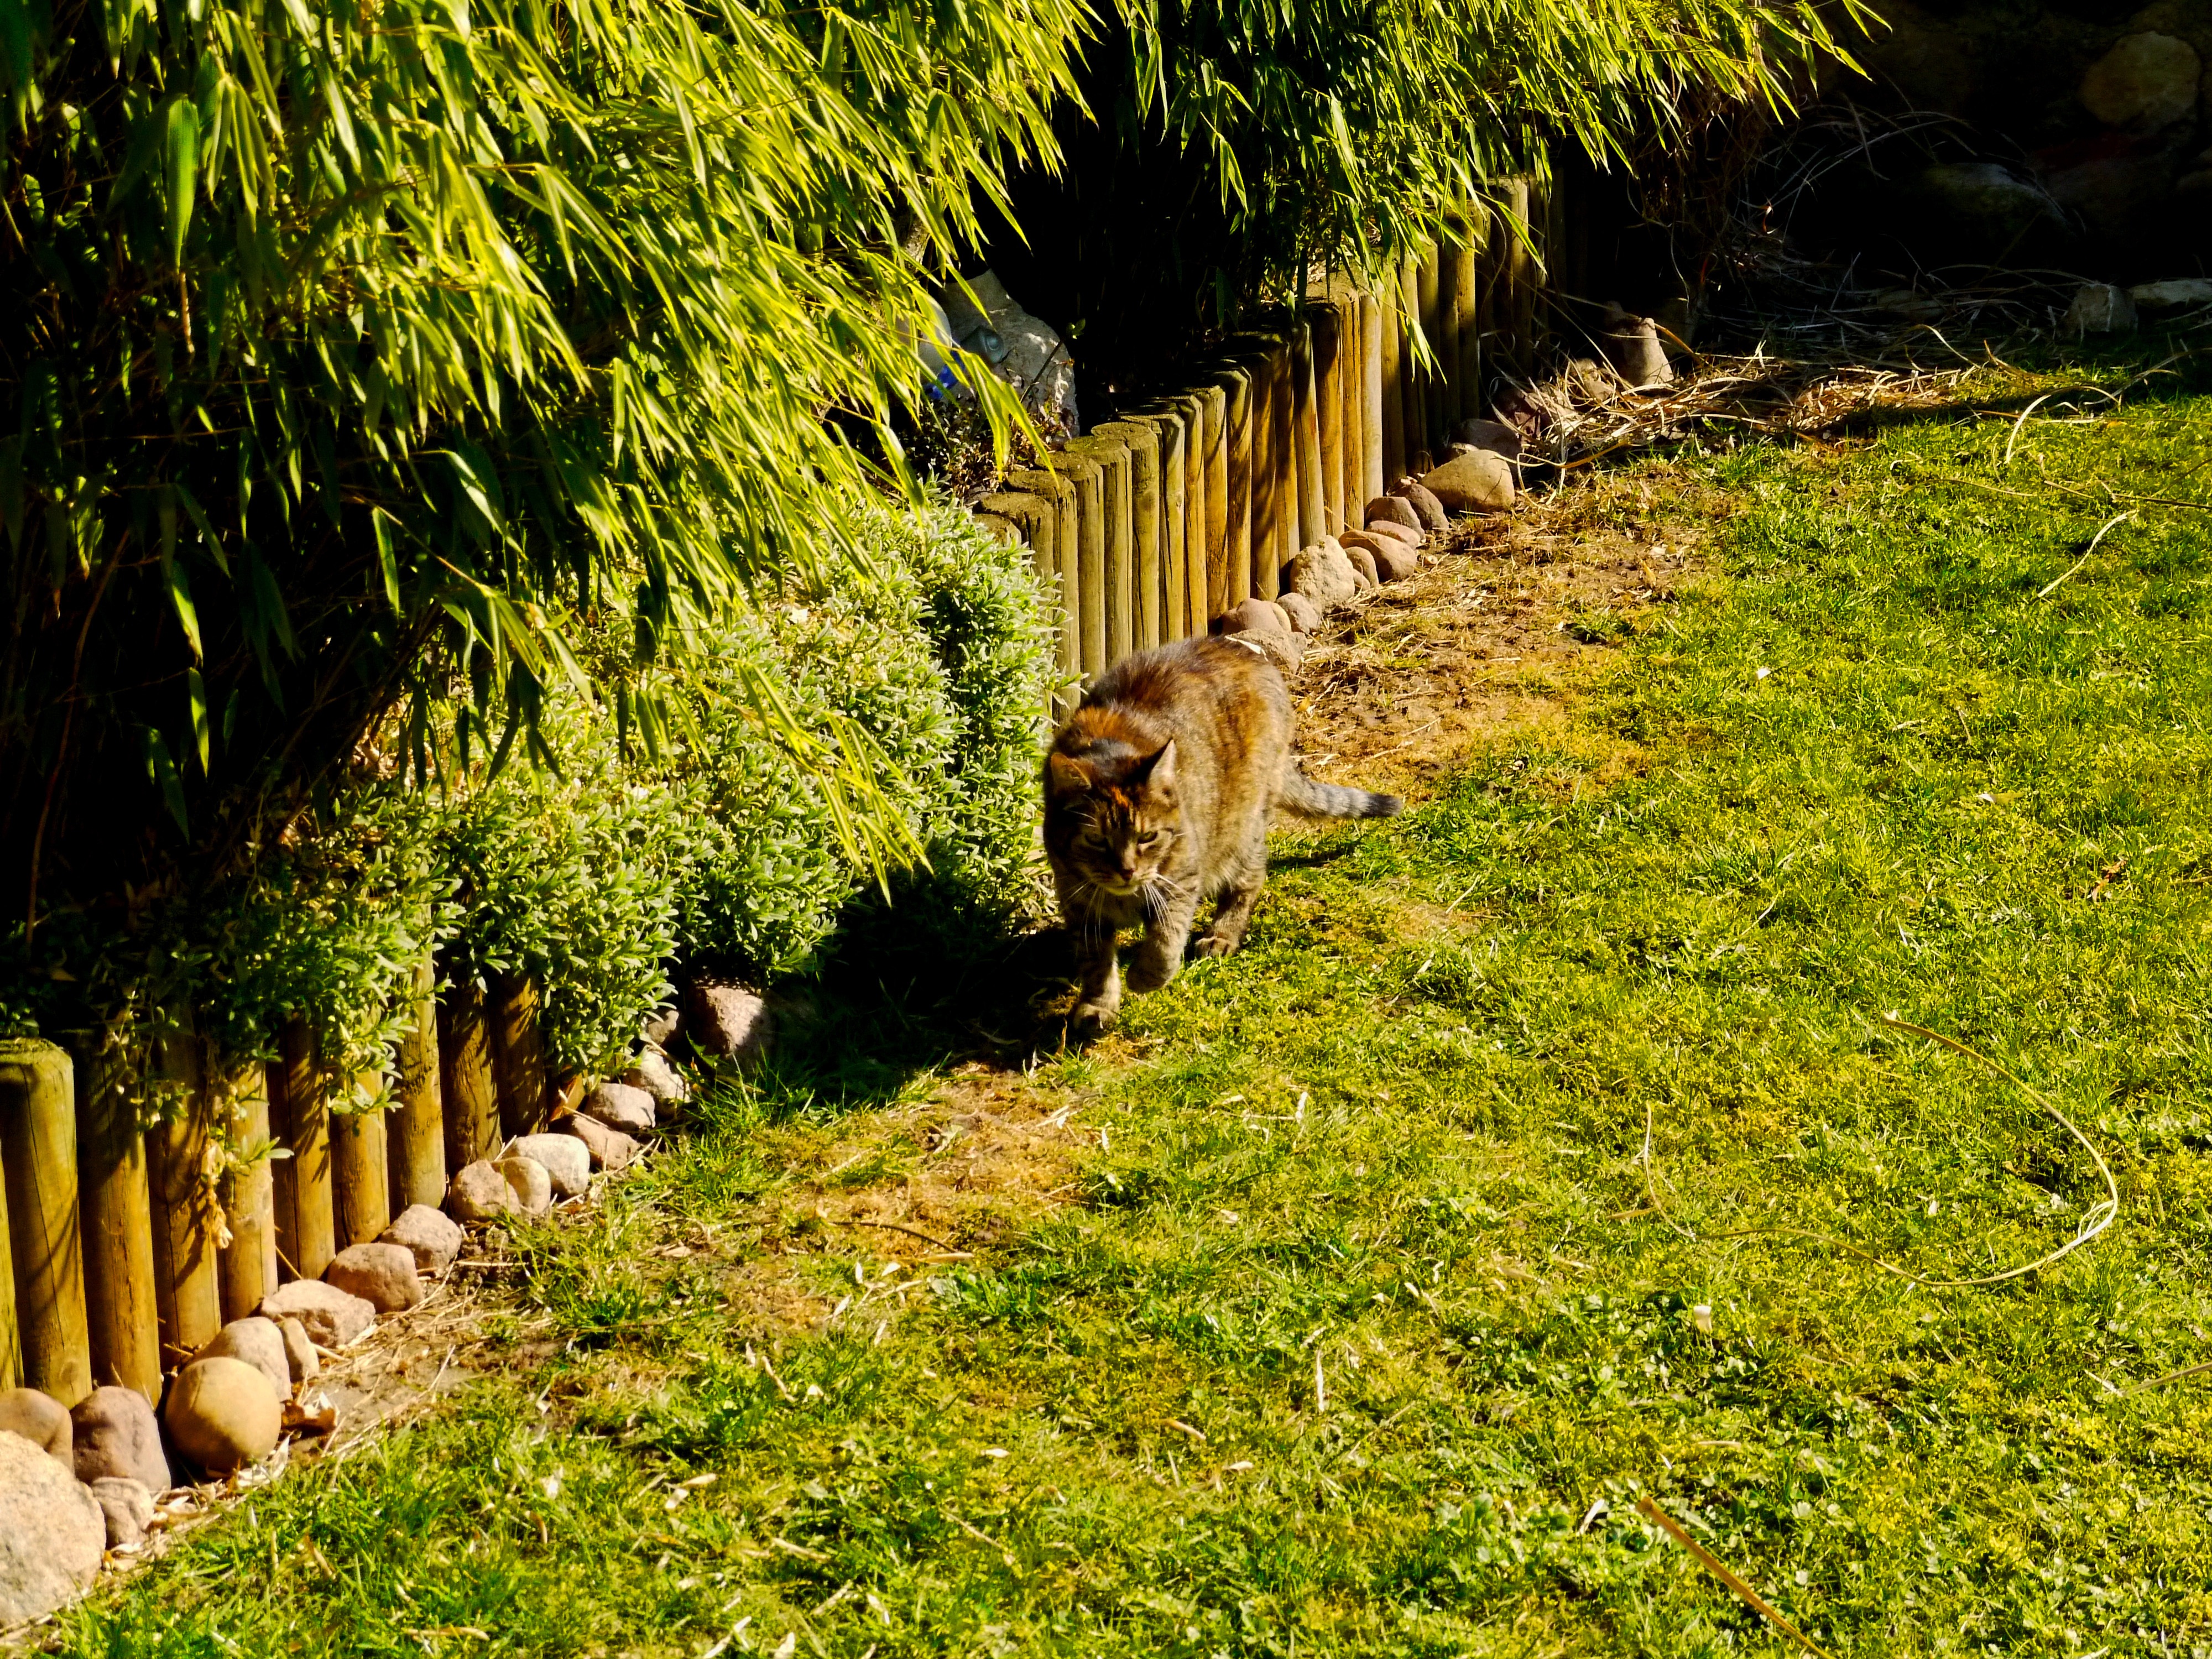
tree, grass, wilderness, plant, lawn, leaf, flower, animal, green, cat, autumn, backyard, botany, garden, flora, shrub, woodland, yard, wildcat, woody plant